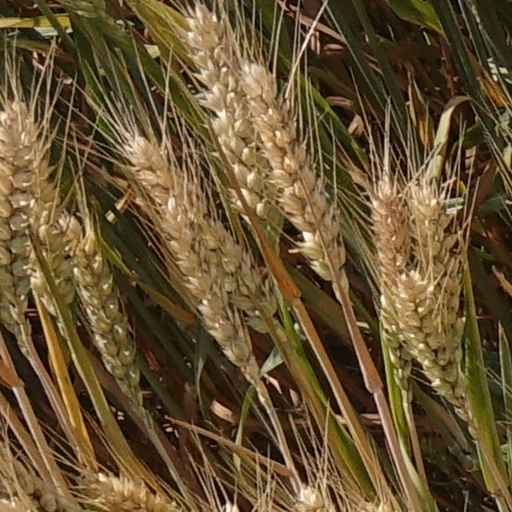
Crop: wheat